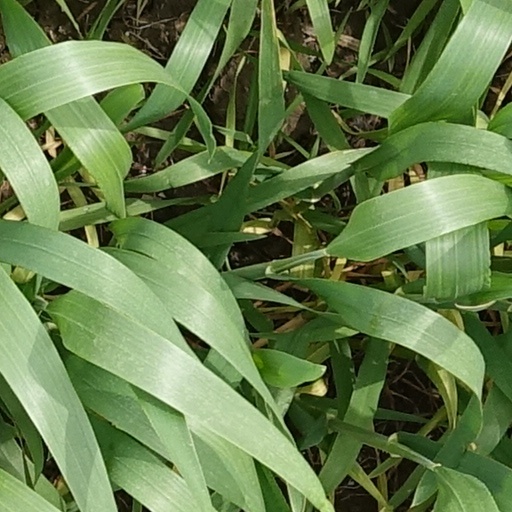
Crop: wheat